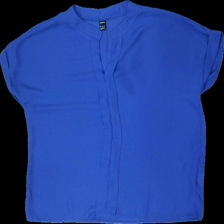
View: front
Type: Blouse
Category: Ladies
Brand: Not in the list
Brand text on label: Shein
Colors: Blue
Material: 100% polyester
Cut: Regular, Loose
Size: L
Season: All
Price range: <50
Recommended usage: Reuse